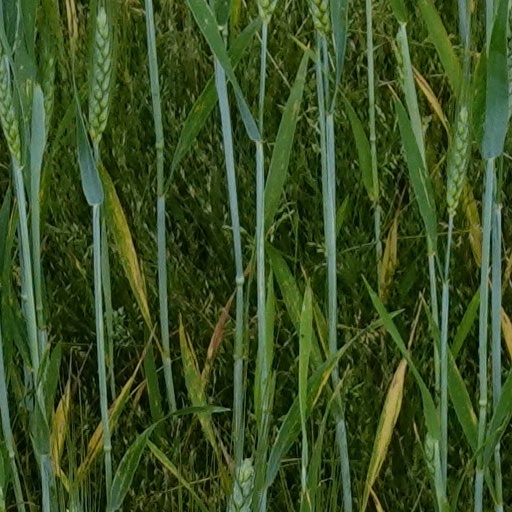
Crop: wheat